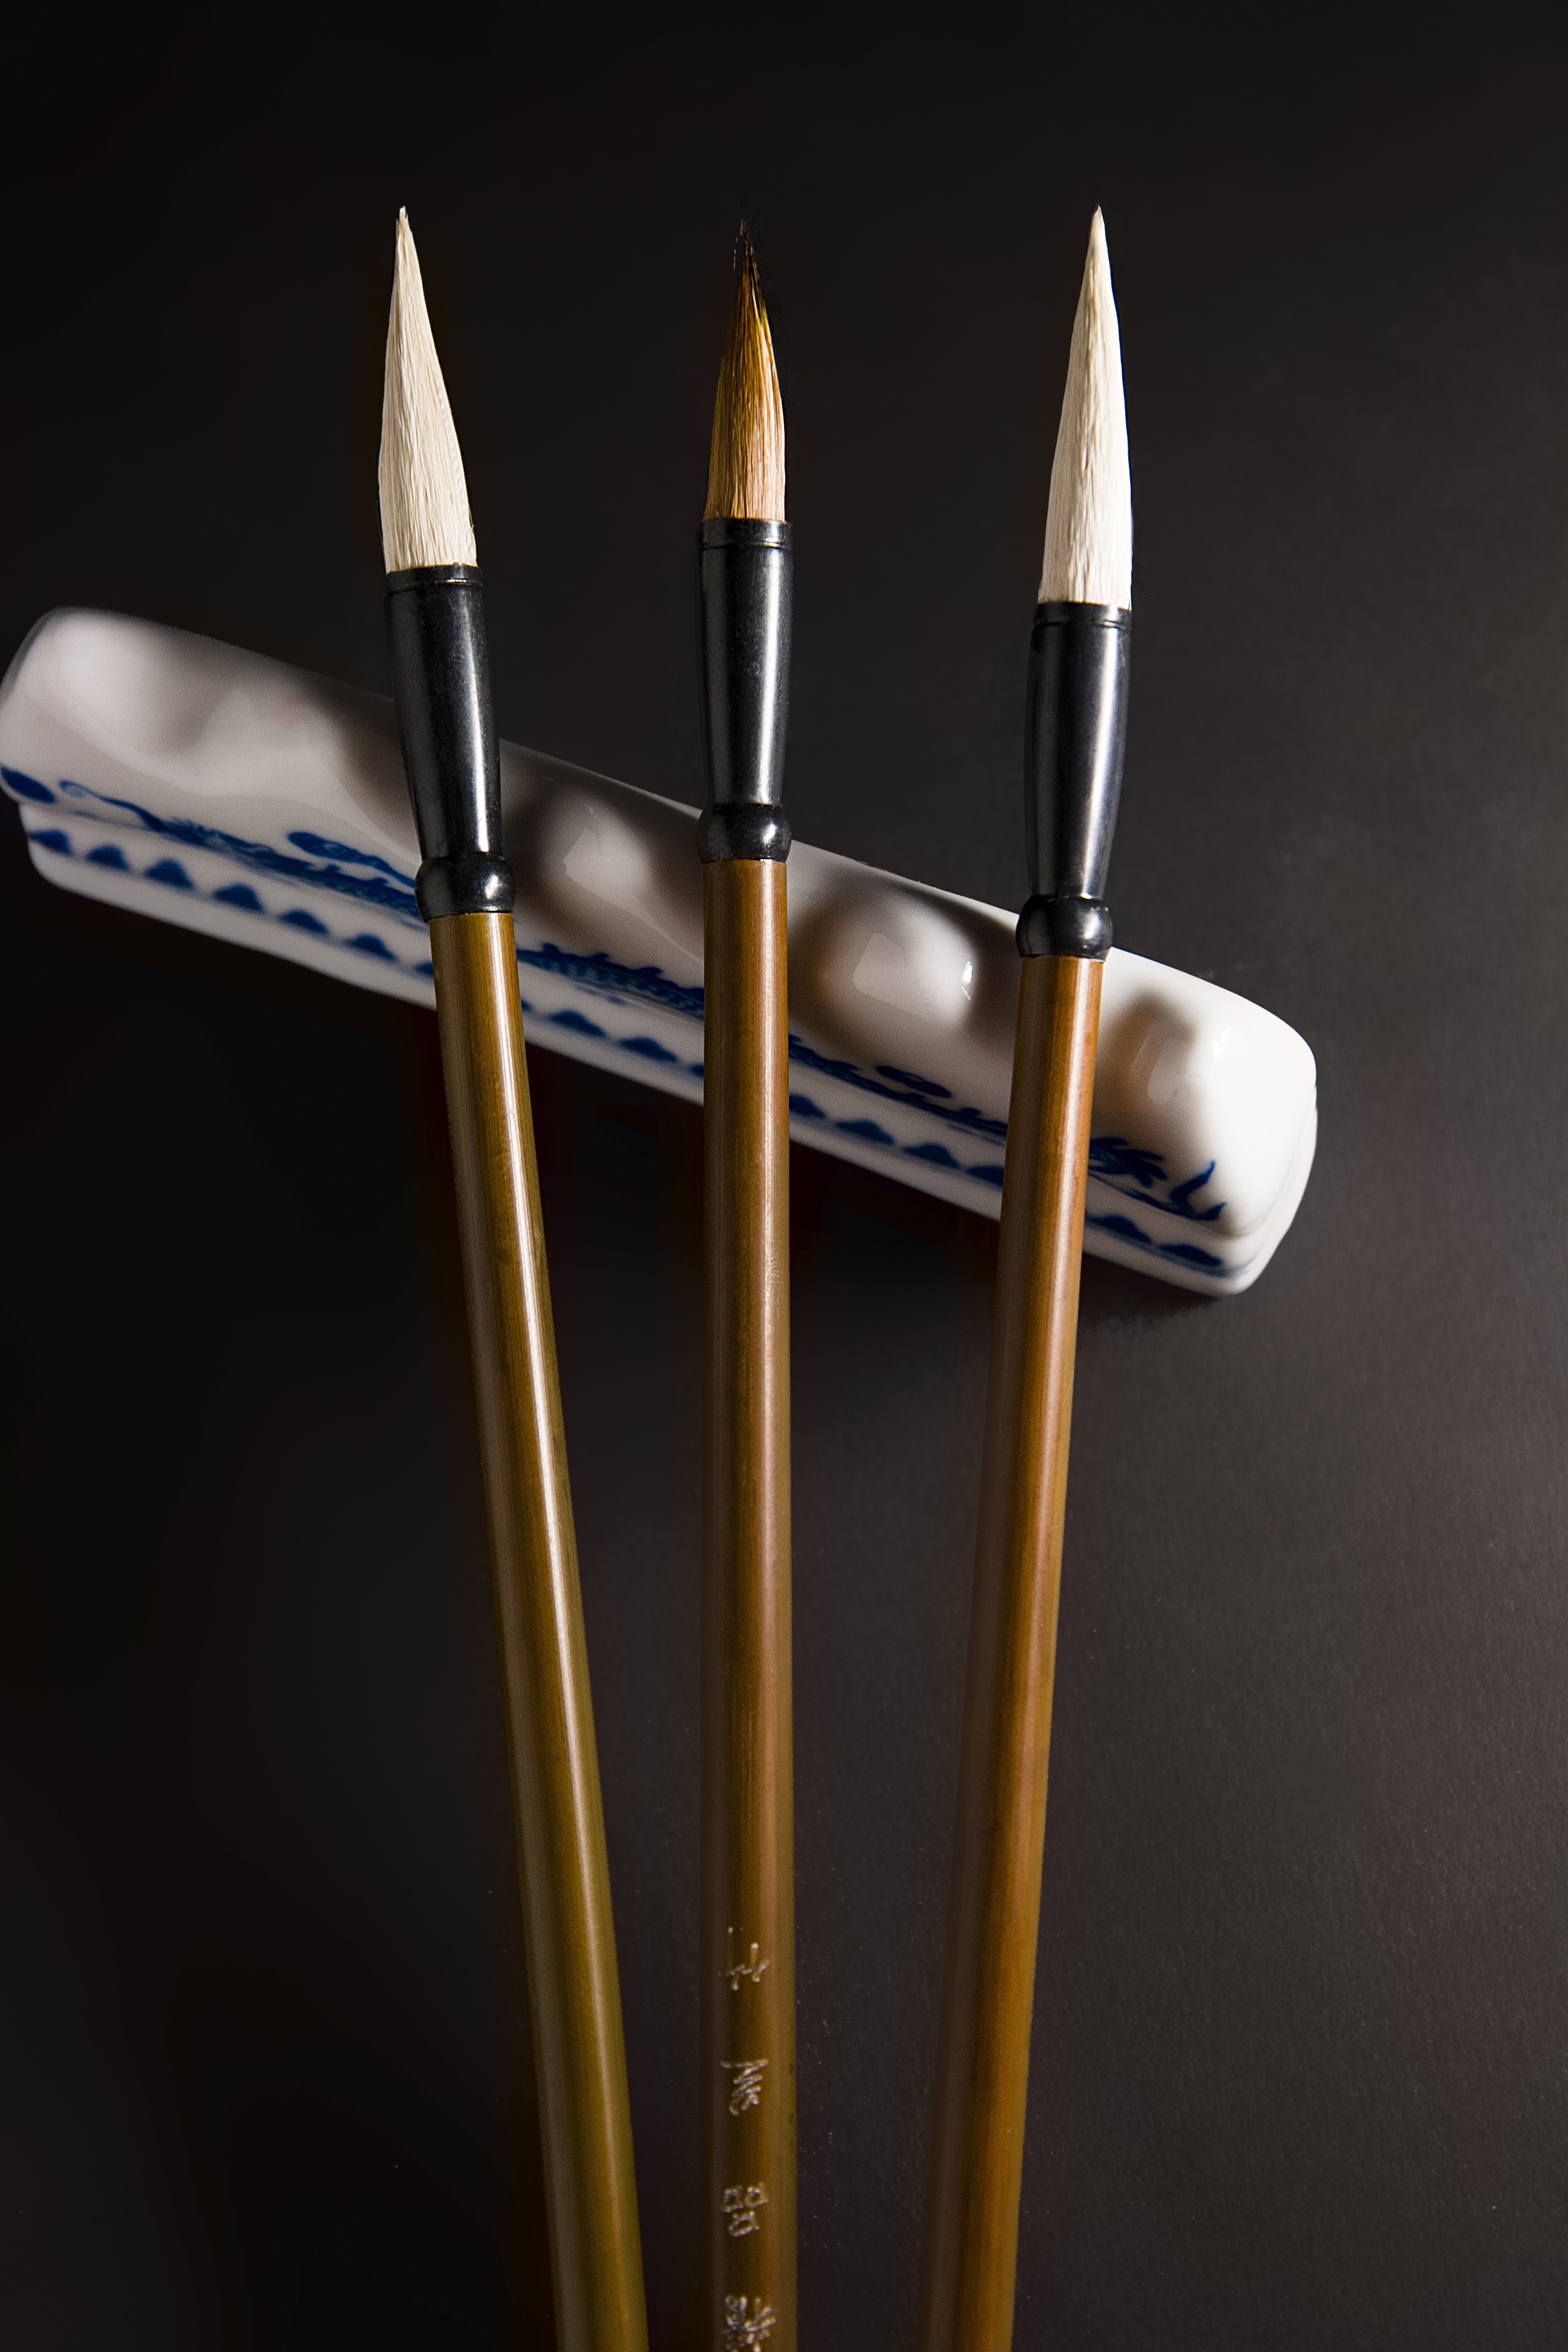
brush, chinese, weapon, mascara, hieroglyphs, bow and arrow, cue stick, drawing accessories